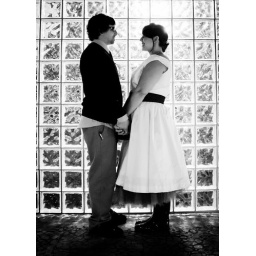
a glass wall in the aquarium